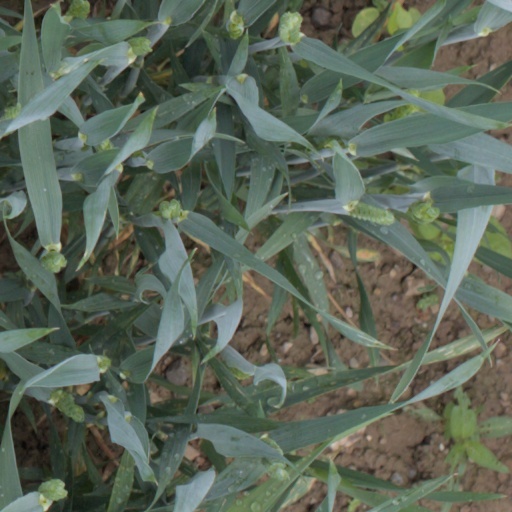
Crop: wheat